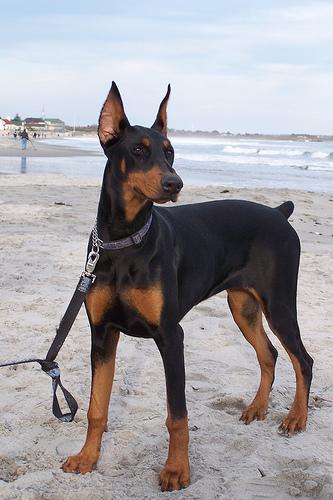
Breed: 209-n000054-Doberman